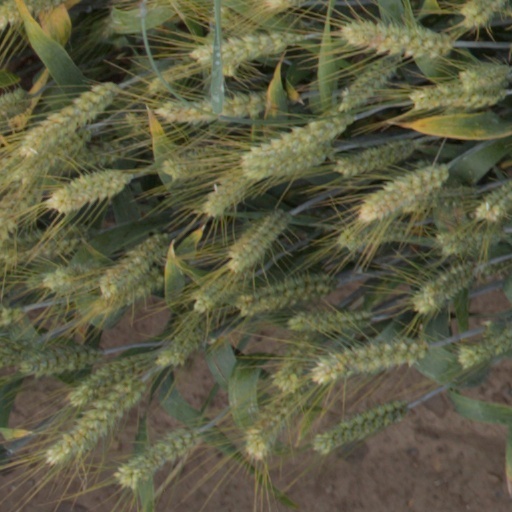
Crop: wheat